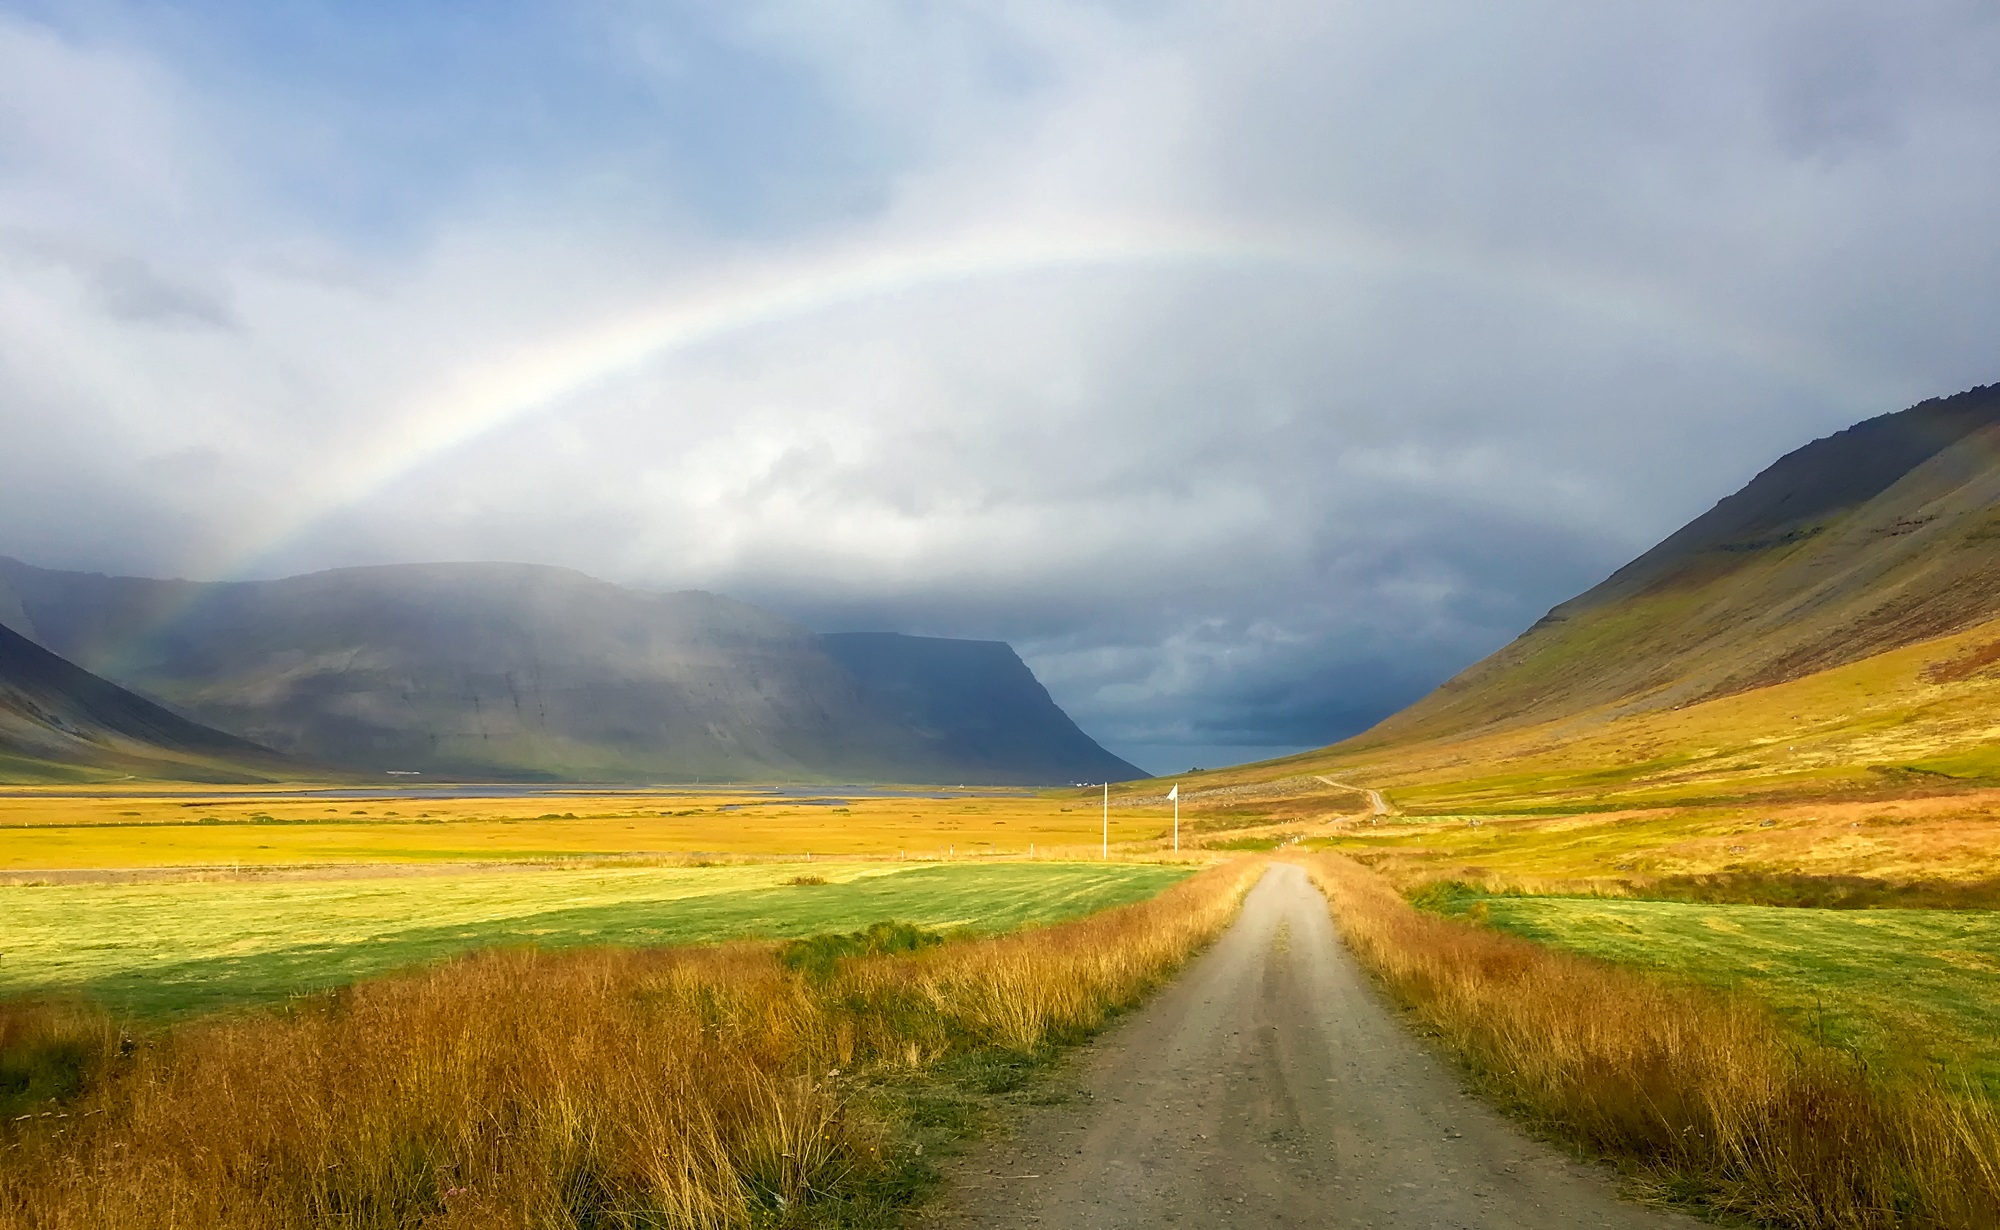
landscape, nature, grass, horizon, mountain, cloud, sky, fog, sunrise, road, field, meadow, prairie, countryside, sunlight, morning, hill, dawn, valley, mountain range, country, dirt road, remote, rural, iceland, agriculture, tourism, highland, plain, outdoors, hdr, clouds, rainbow, mountains, grassland, infrastructure, plateau, loch, rural area, meteorological phenomenon, atmospheric phenomenon, grass family, mountainous landforms